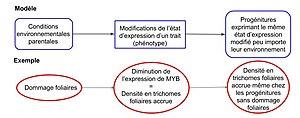
L’hérédité est la transmission, au sein d'une espèce vivante ou d'une lignée de cellules, de caractéristiques d'une génération à la suivante. Les mécanismes de l'hérédité sont au cœur de la théorie de l'évolution car ils permettent l'accumulation des variations au fil des générations qui conduit à l'apparition de nouvelles espèces. En général, on associe l'hérédité aux gènes tels qu'ils furent découverts par Gregor Mendel mais d'autres mécanismes dits non mendéliens et épigénétiques peuvent aussi intervenir dans la transmission des caractères biologiques.